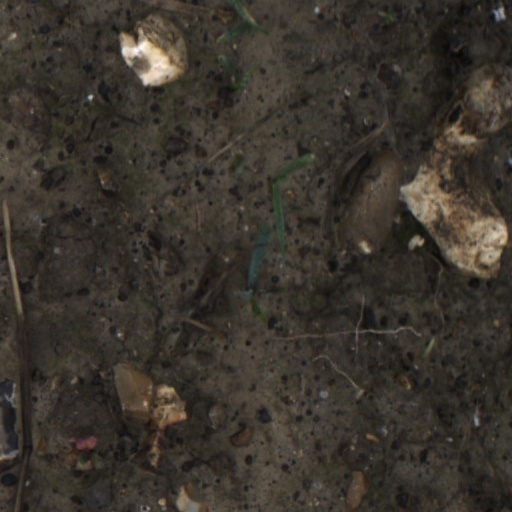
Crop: wheat